Quzanlı

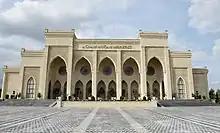
Mugam Center

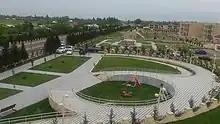
View of Guzanli

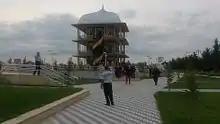
Tea House

Quzanlı is a village and the most populous municipality in the Aghdam District of Azerbaijan. It has a population of 13,002. The municipality consists of the villages of Guzanly, Birinji Guzanly, Eyvazly, Chullu, and Imamgulubeyli.